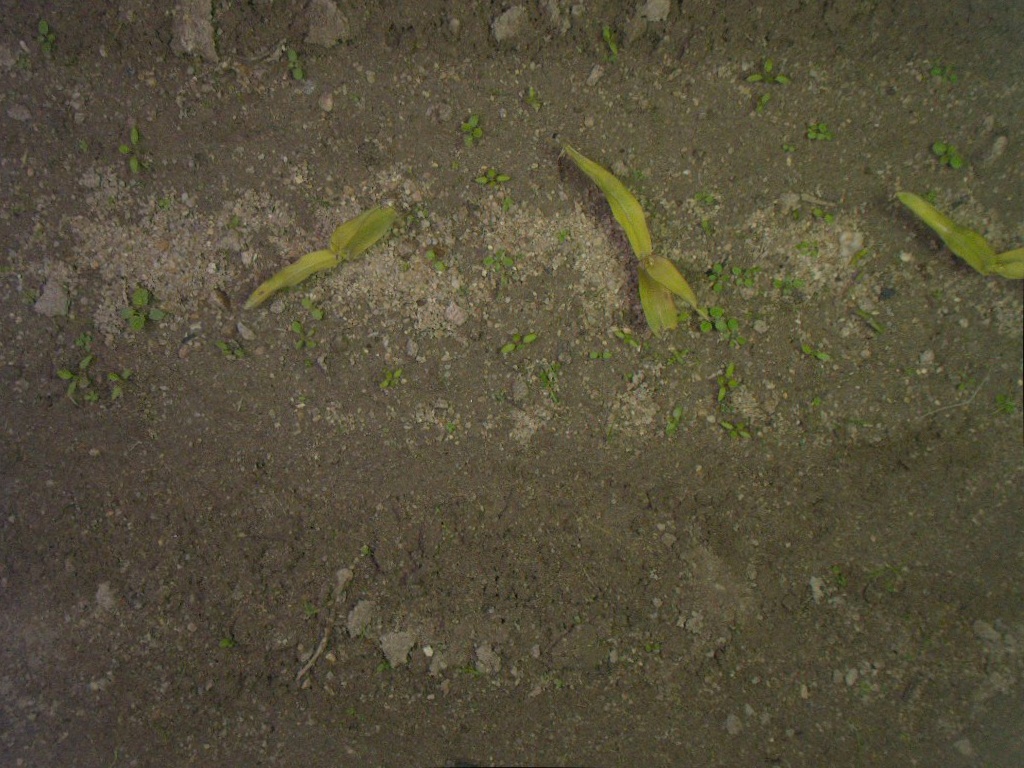
Crop: maize
Objects: maize, maize, maize